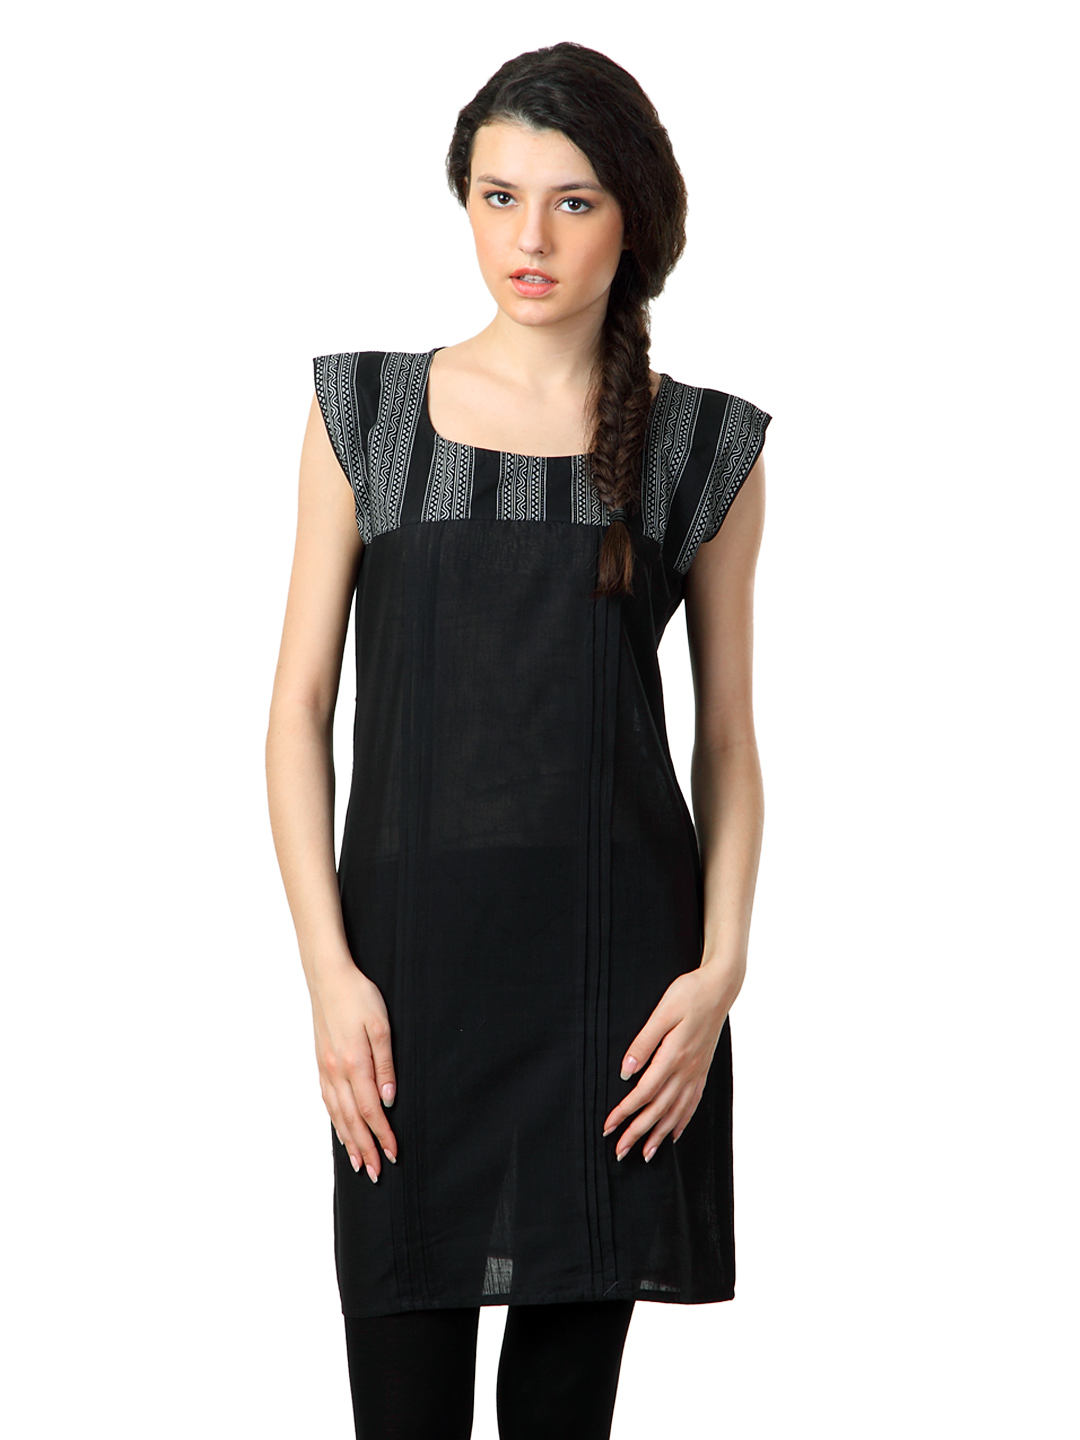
Alma Women Black Kurta
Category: Apparel / Topwear / Kurtas
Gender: Women
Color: Black
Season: Summer 2012
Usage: Ethnic